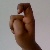
The image shows a hand gesture representing the letter 'X' in Indian Sign Language.